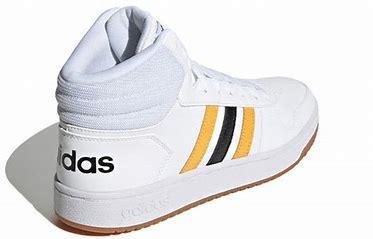
Brand: adidas
Model: neo Adidas NEO Hoops 2 Mid